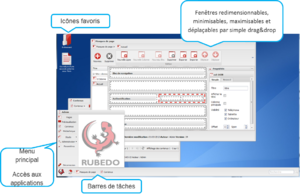
Les possibilités de personnalisation du back-office de Rubedo
Rubedo est un système de gestion de contenu et de site de commerce électronique open source d'origine française. Sa particularité est d'intégrer l'analyse comportementale pour personnaliser les sites en fonction des centres d’intérêt des internautes et de leurs comportements. Le CMS Rubedo est sous licence libre GNU GPL.